Assassination of Laurent-Désiré Kabila

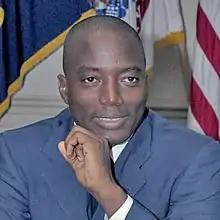
Joseph Kabila succeeded his father to the Presidency of the Democratic Republic of the Congo

After his father's death, Joseph Kabila succeeded his father at the young age of 29, making him the first head of state to be born in the 1970s. Some individuals were accused of being involved in a plot to overthrow his regime as well. Even with the loss of power, the government had remained stable.